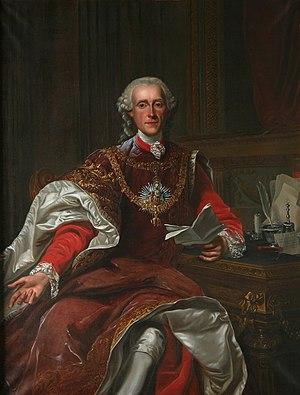
Georges-Adam, comte puis prince de Starhemberg, né à Londres le 10 août 1724 et mort à Vienne le 19 avril 1807, est un homme d'État au service des Habsbourg d'Autriche.
Les Pays-Bas autrichiens sont l'appellation des Pays-Bas méridionaux pendant le régime autrichien au XVIIIᵉ siècle. Le nom « autrichien » fait référence à la maison d'Autriche, suzeraine de ces terres faisant partie du Saint-Empire depuis le mariage de Marie de Bourgogne avec Maximilien d'Autriche peu après la mort de Charles le Téméraire. Avant 1714, toutefois, les Pays-Bas méridionaux relevaient de la branche espagnole des Habsbourg, et l'on parlait de Pays-Bas espagnols.